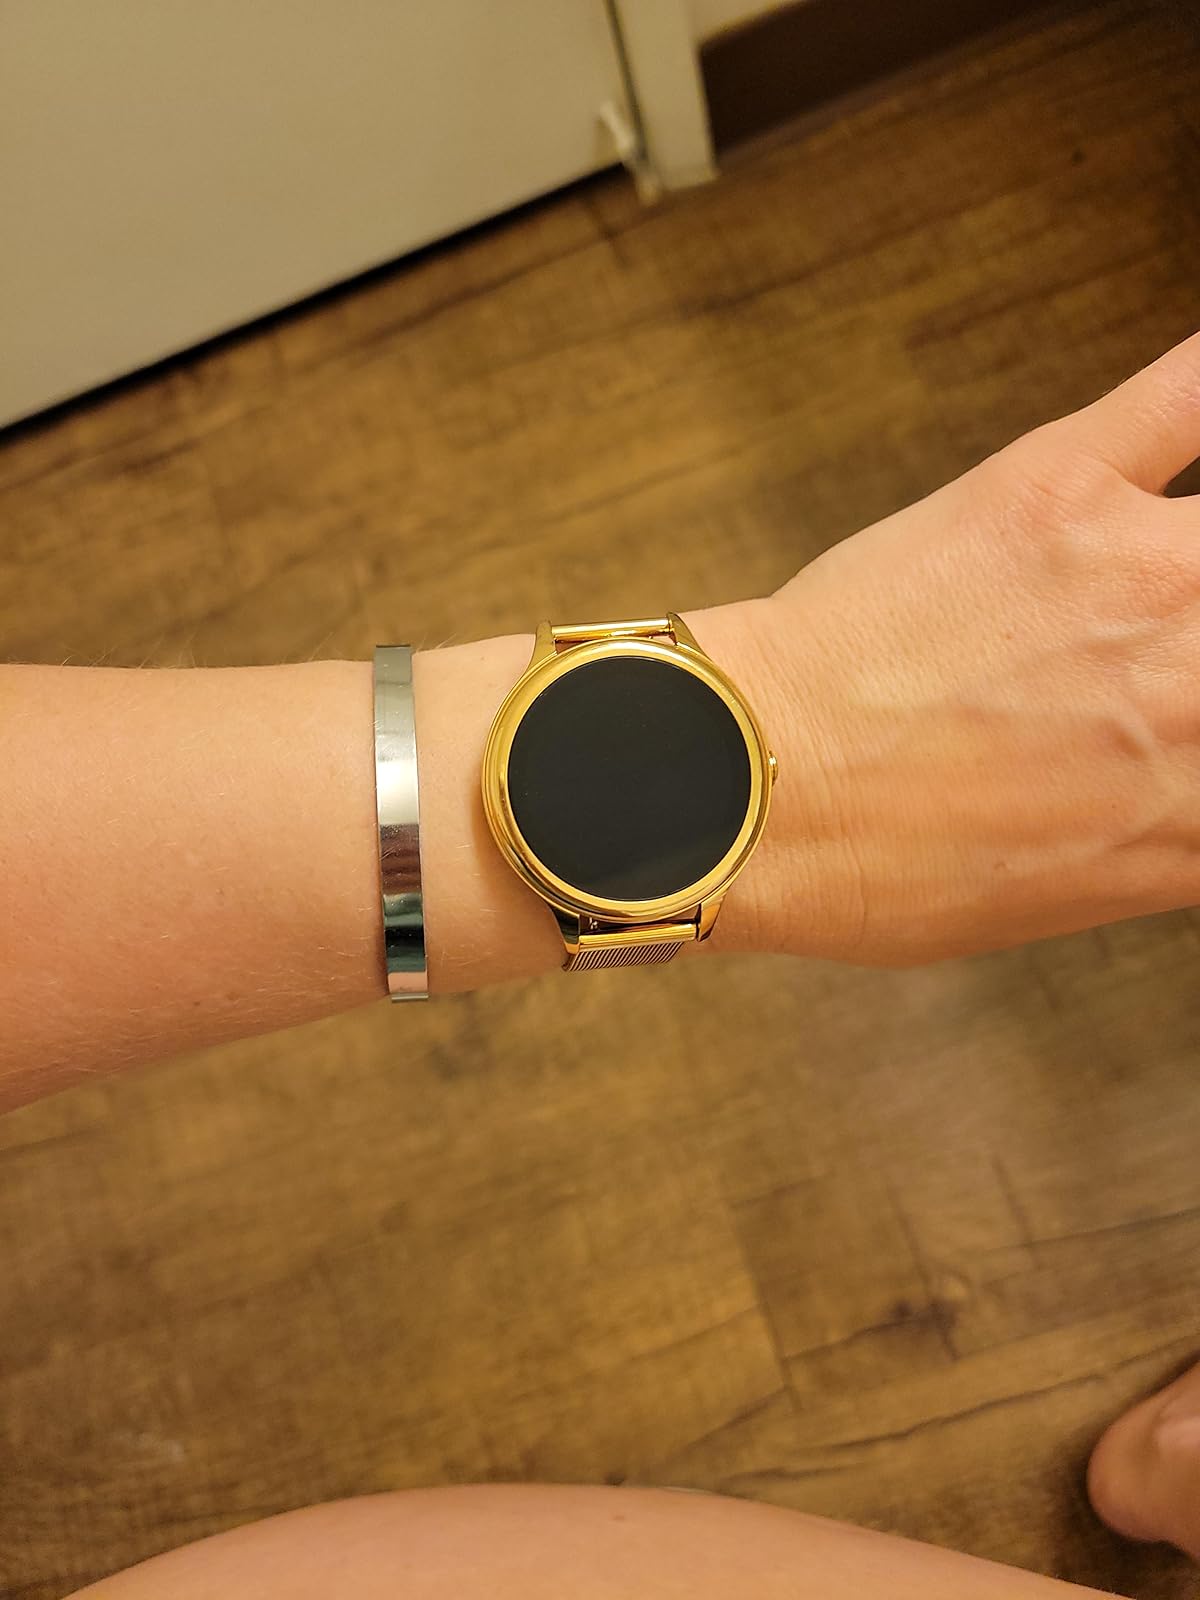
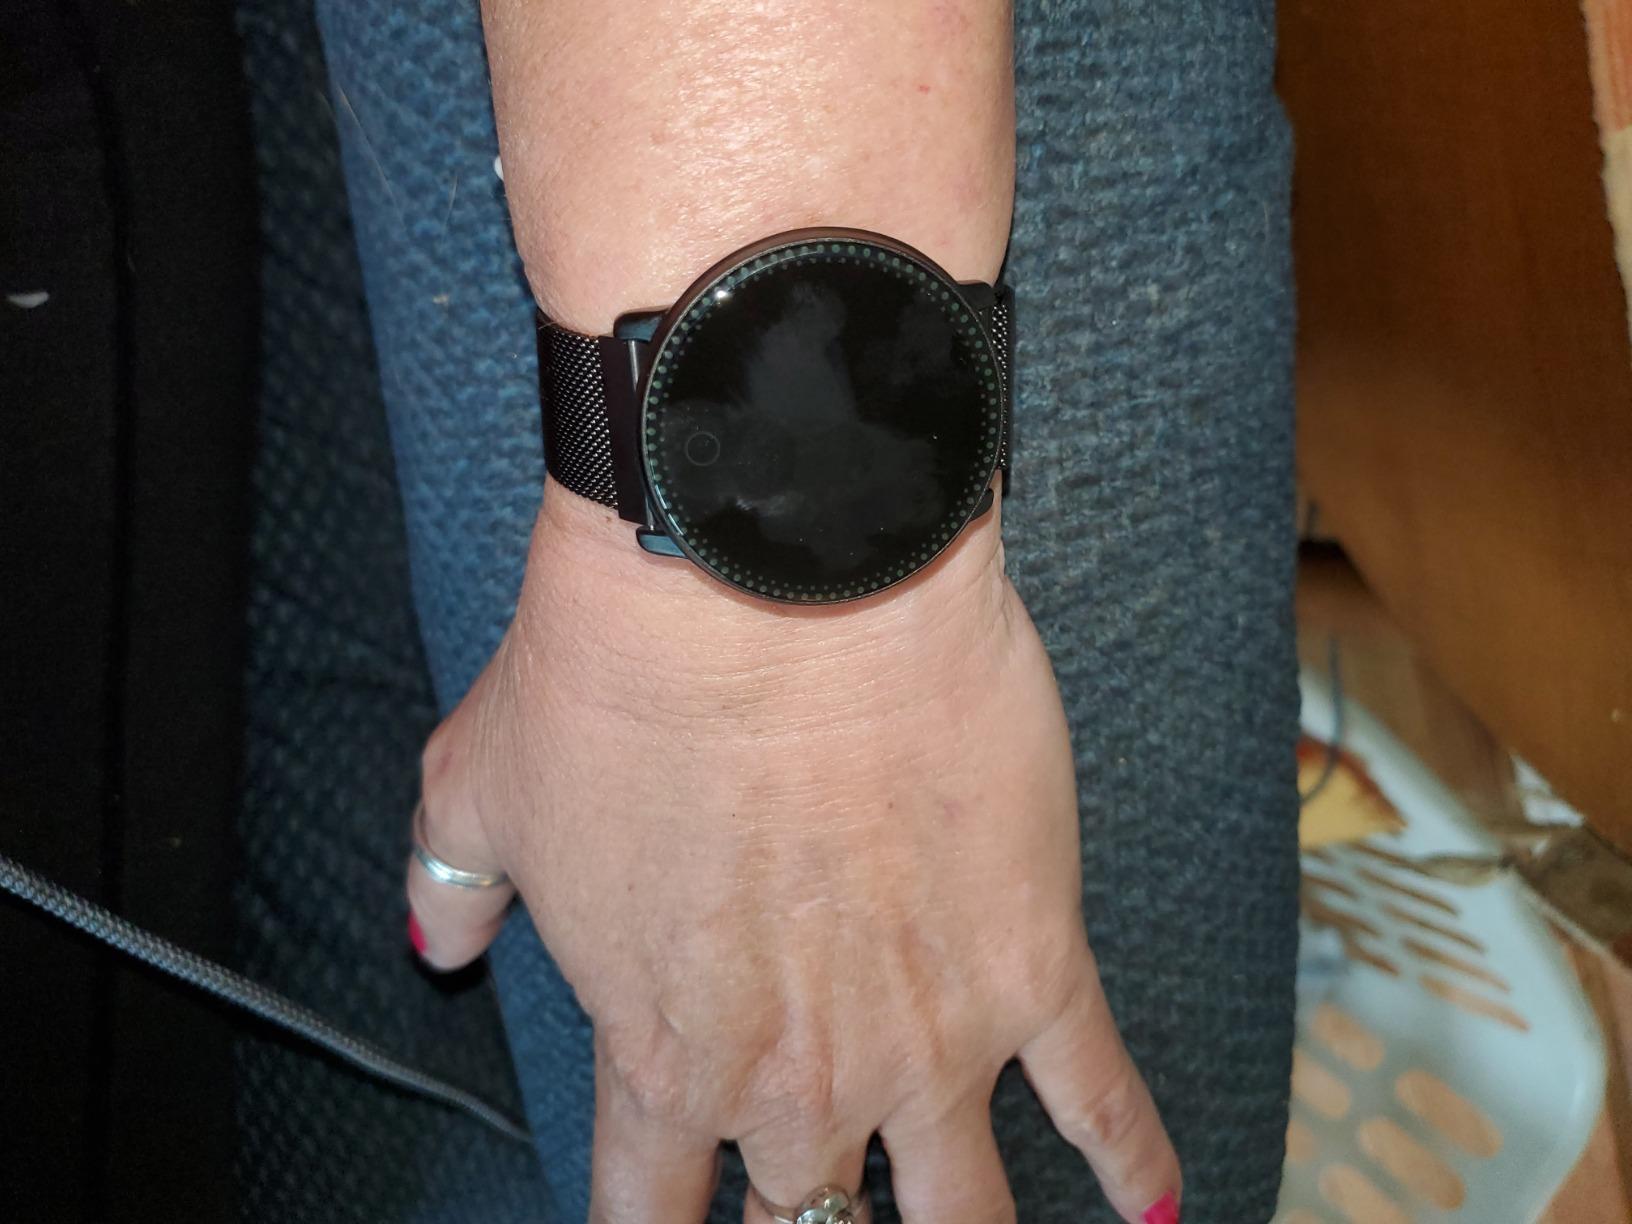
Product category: smartwatch
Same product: no